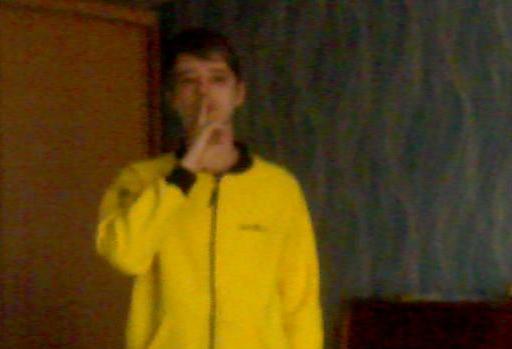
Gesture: mute